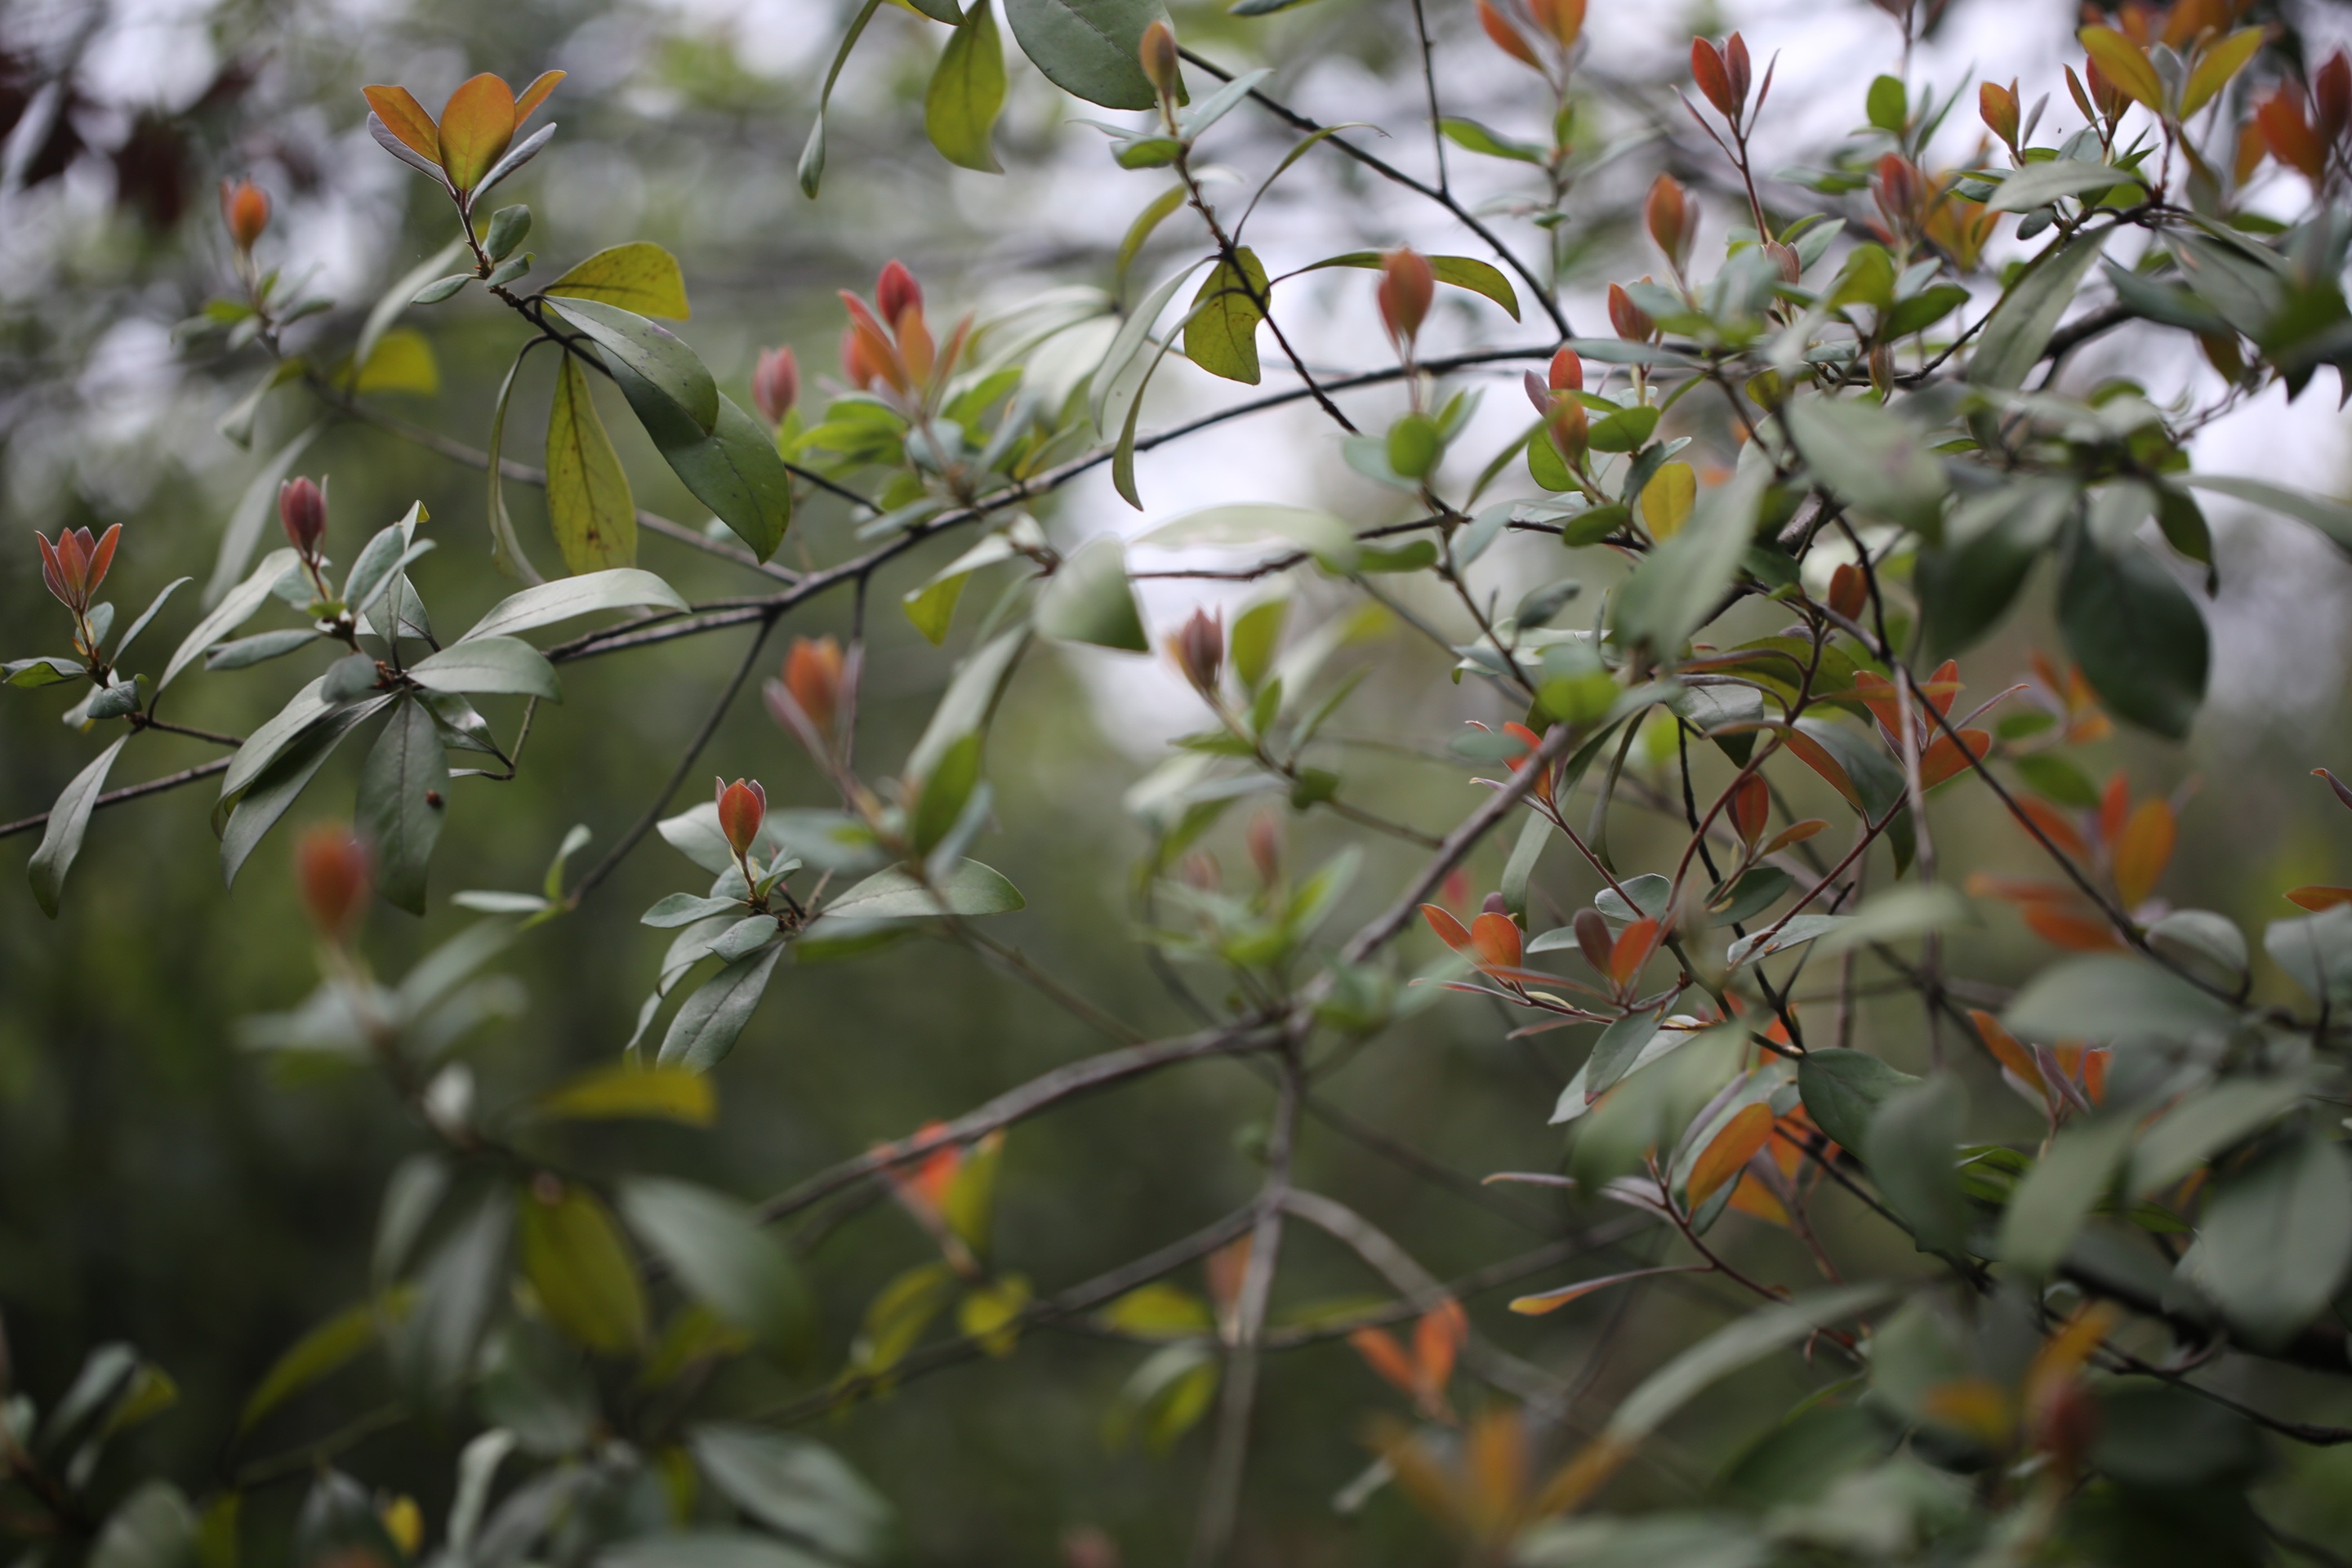
tree, nature, outdoor, branch, blossom, plant, leaf, flower, spring, green, produce, color, grow, evergreen, flag, botany, flora, life, greenery, shrub, flowering plant, woody plant, land plant